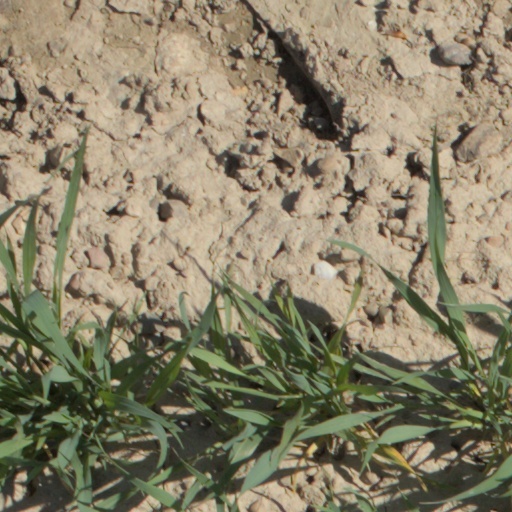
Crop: wheat